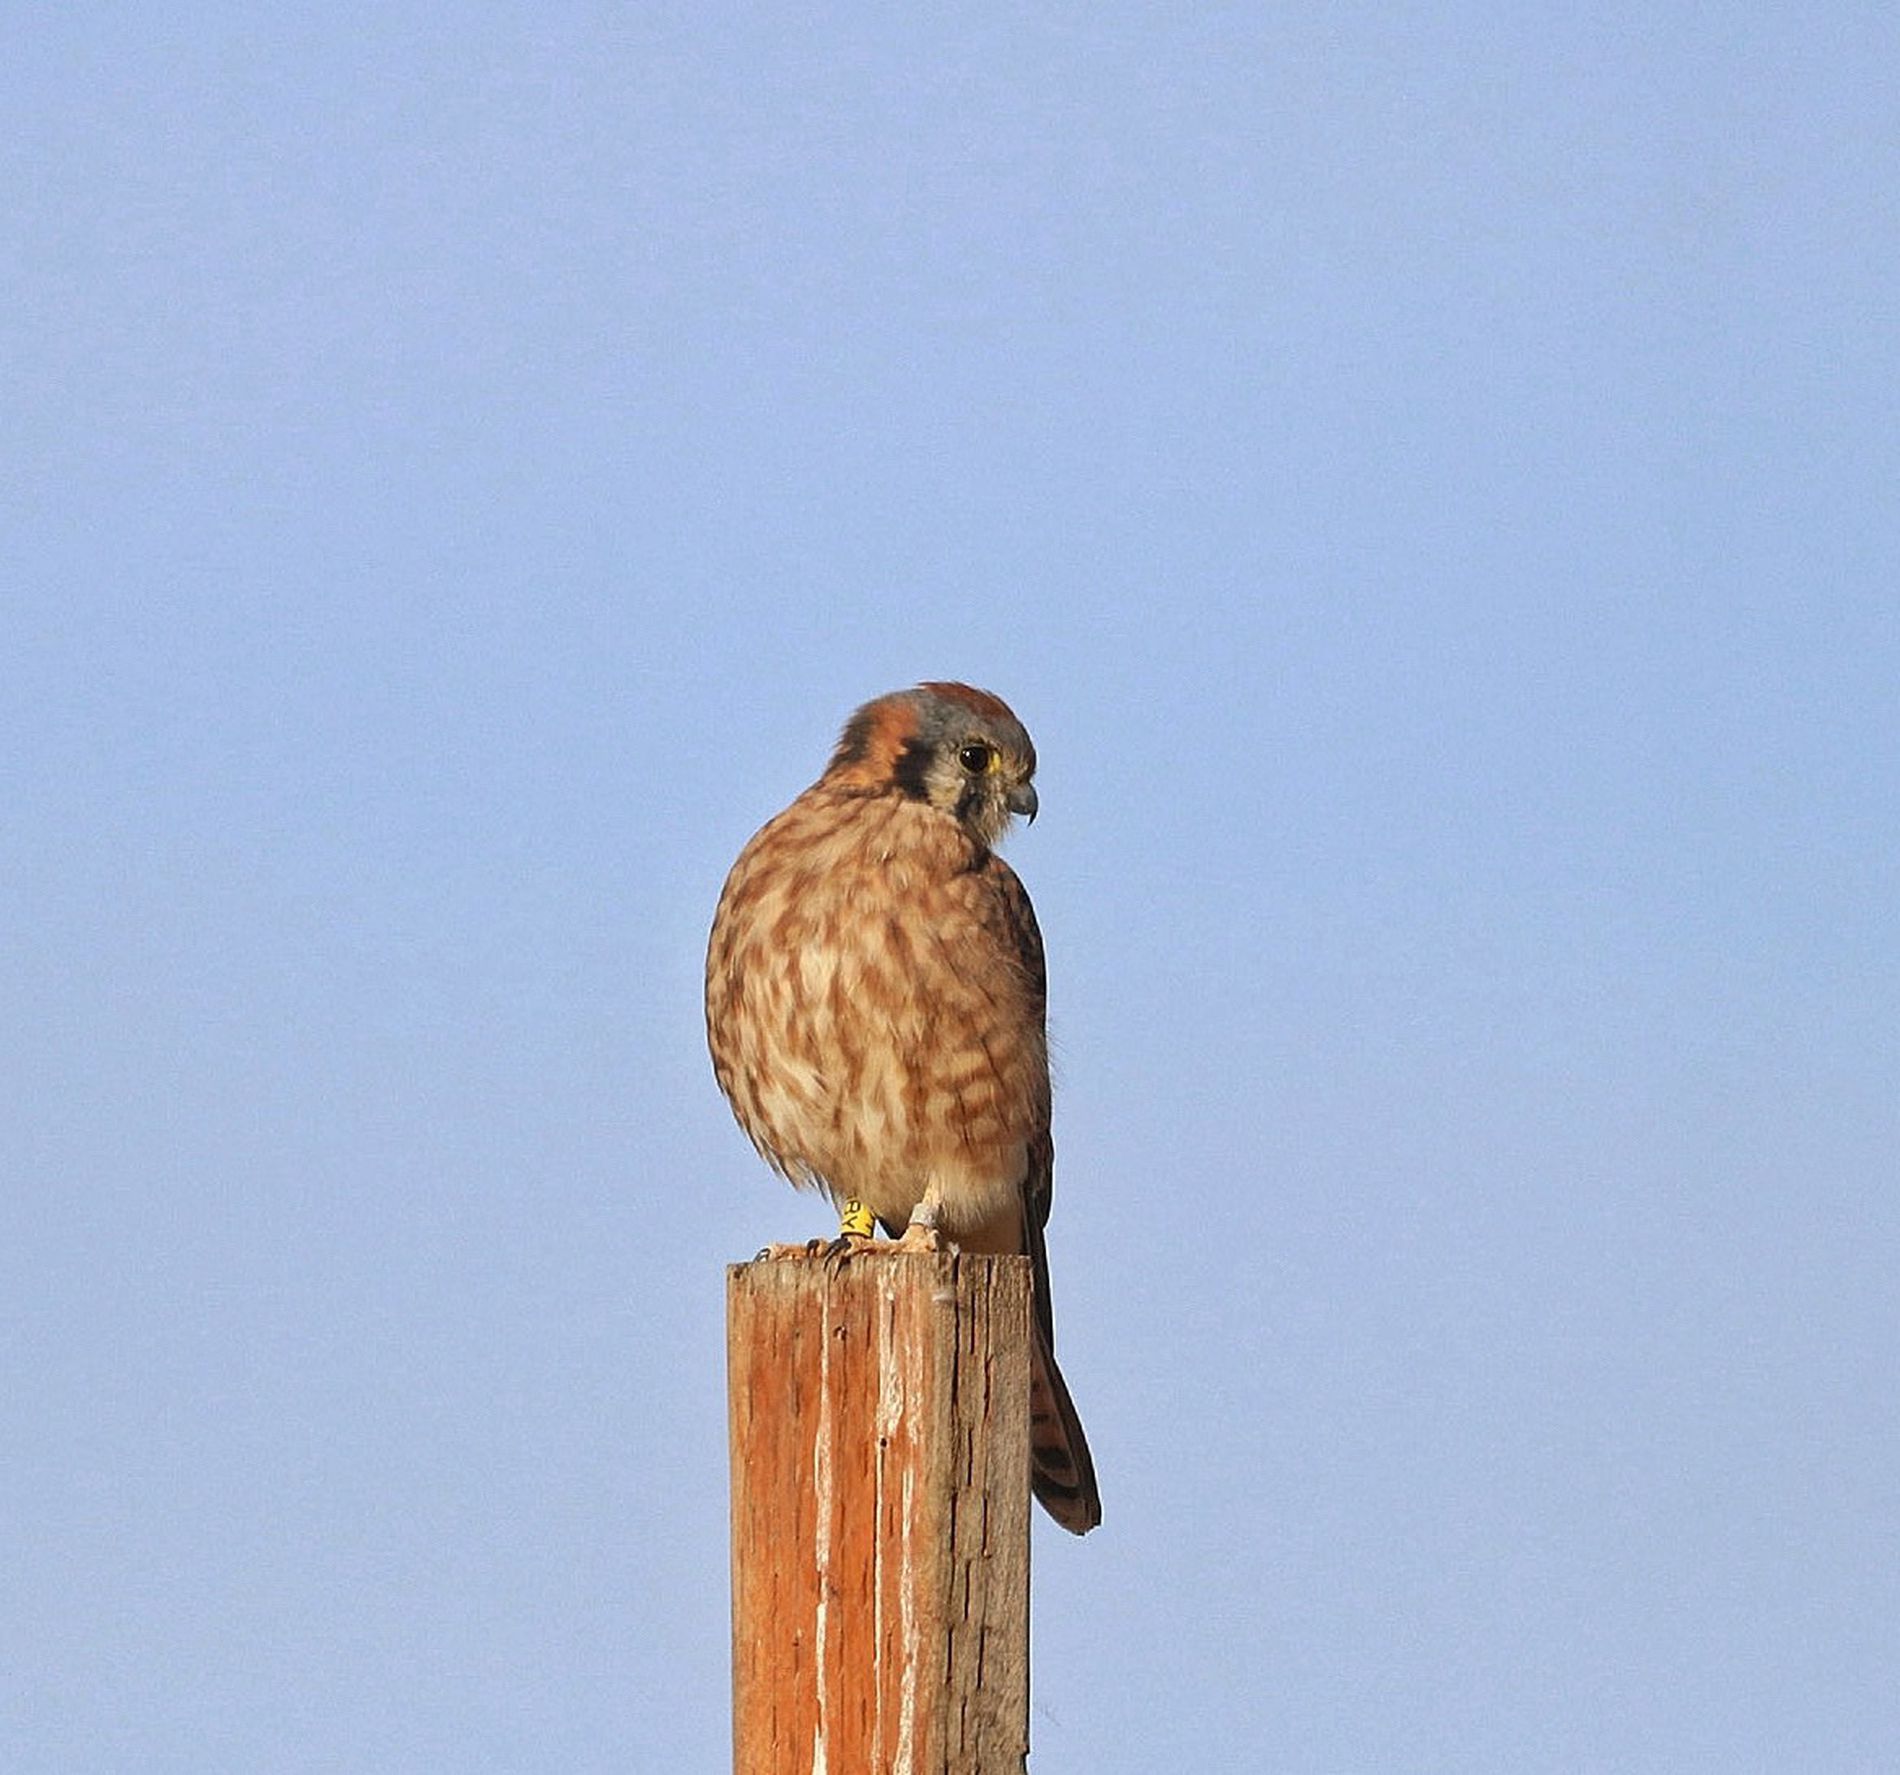
An Observing Falcon
a small falcon perched calmly on top of a wooden post. The bird is looking to the side, with its brown and cream feathers clearly visible. The background is a clear blue sky, giving the image a peaceful and open feeling.
a telephoto shot or zoom lens from a distance, allowing the photographer to capture the falcon clearly without disturbing it. The composition uses a centered framing with a lot of empty space (sky) around the subject, which emphasizes the bird and creates a minimalist look. The depth of field is shallow, making the falcon and the post sharp and in focus, while the background remains smooth and blurred, drawing attention to the main subject with its eye catching beige, shades of light brown, a hint of black feathers.
Labels: Accipiter, Animal, Bird, Buzzard, Hawk, Kite Bird, Finch, Beak, Vulture, wood, sky, falcon